Deborah Waxman

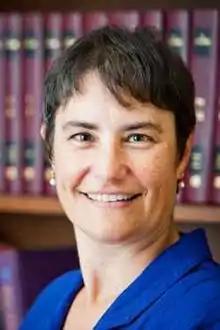
Deborah Waxman, the president of the Reconstructionist Rabbinical College (RRC) and Jewish Reconstructionist Communities; she was inaugurated as president of both on October 26, 2014

Deborah Waxman is an American rabbi and the president and CEO of Reconstructing Judaism (the merged organization of the Reconstructionist Rabbinical College and Jewish Reconstructionist Communities). Waxman was inaugurated as the president of both on October 26, 2014. The ceremony took place at the National Museum of American Jewish History in Philadelphia. Waxman is believed to be the first woman rabbi and first lesbian to lead a Jewish congregational union, and the first lesbian to lead a Jewish seminary; the Reconstructionist Rabbinical College is both a congregational union and a seminary. She previously served as the vice-president for governance for the Reconstructionist Rabbinical College. In 2015 she was named as one of "The Forward" 50.